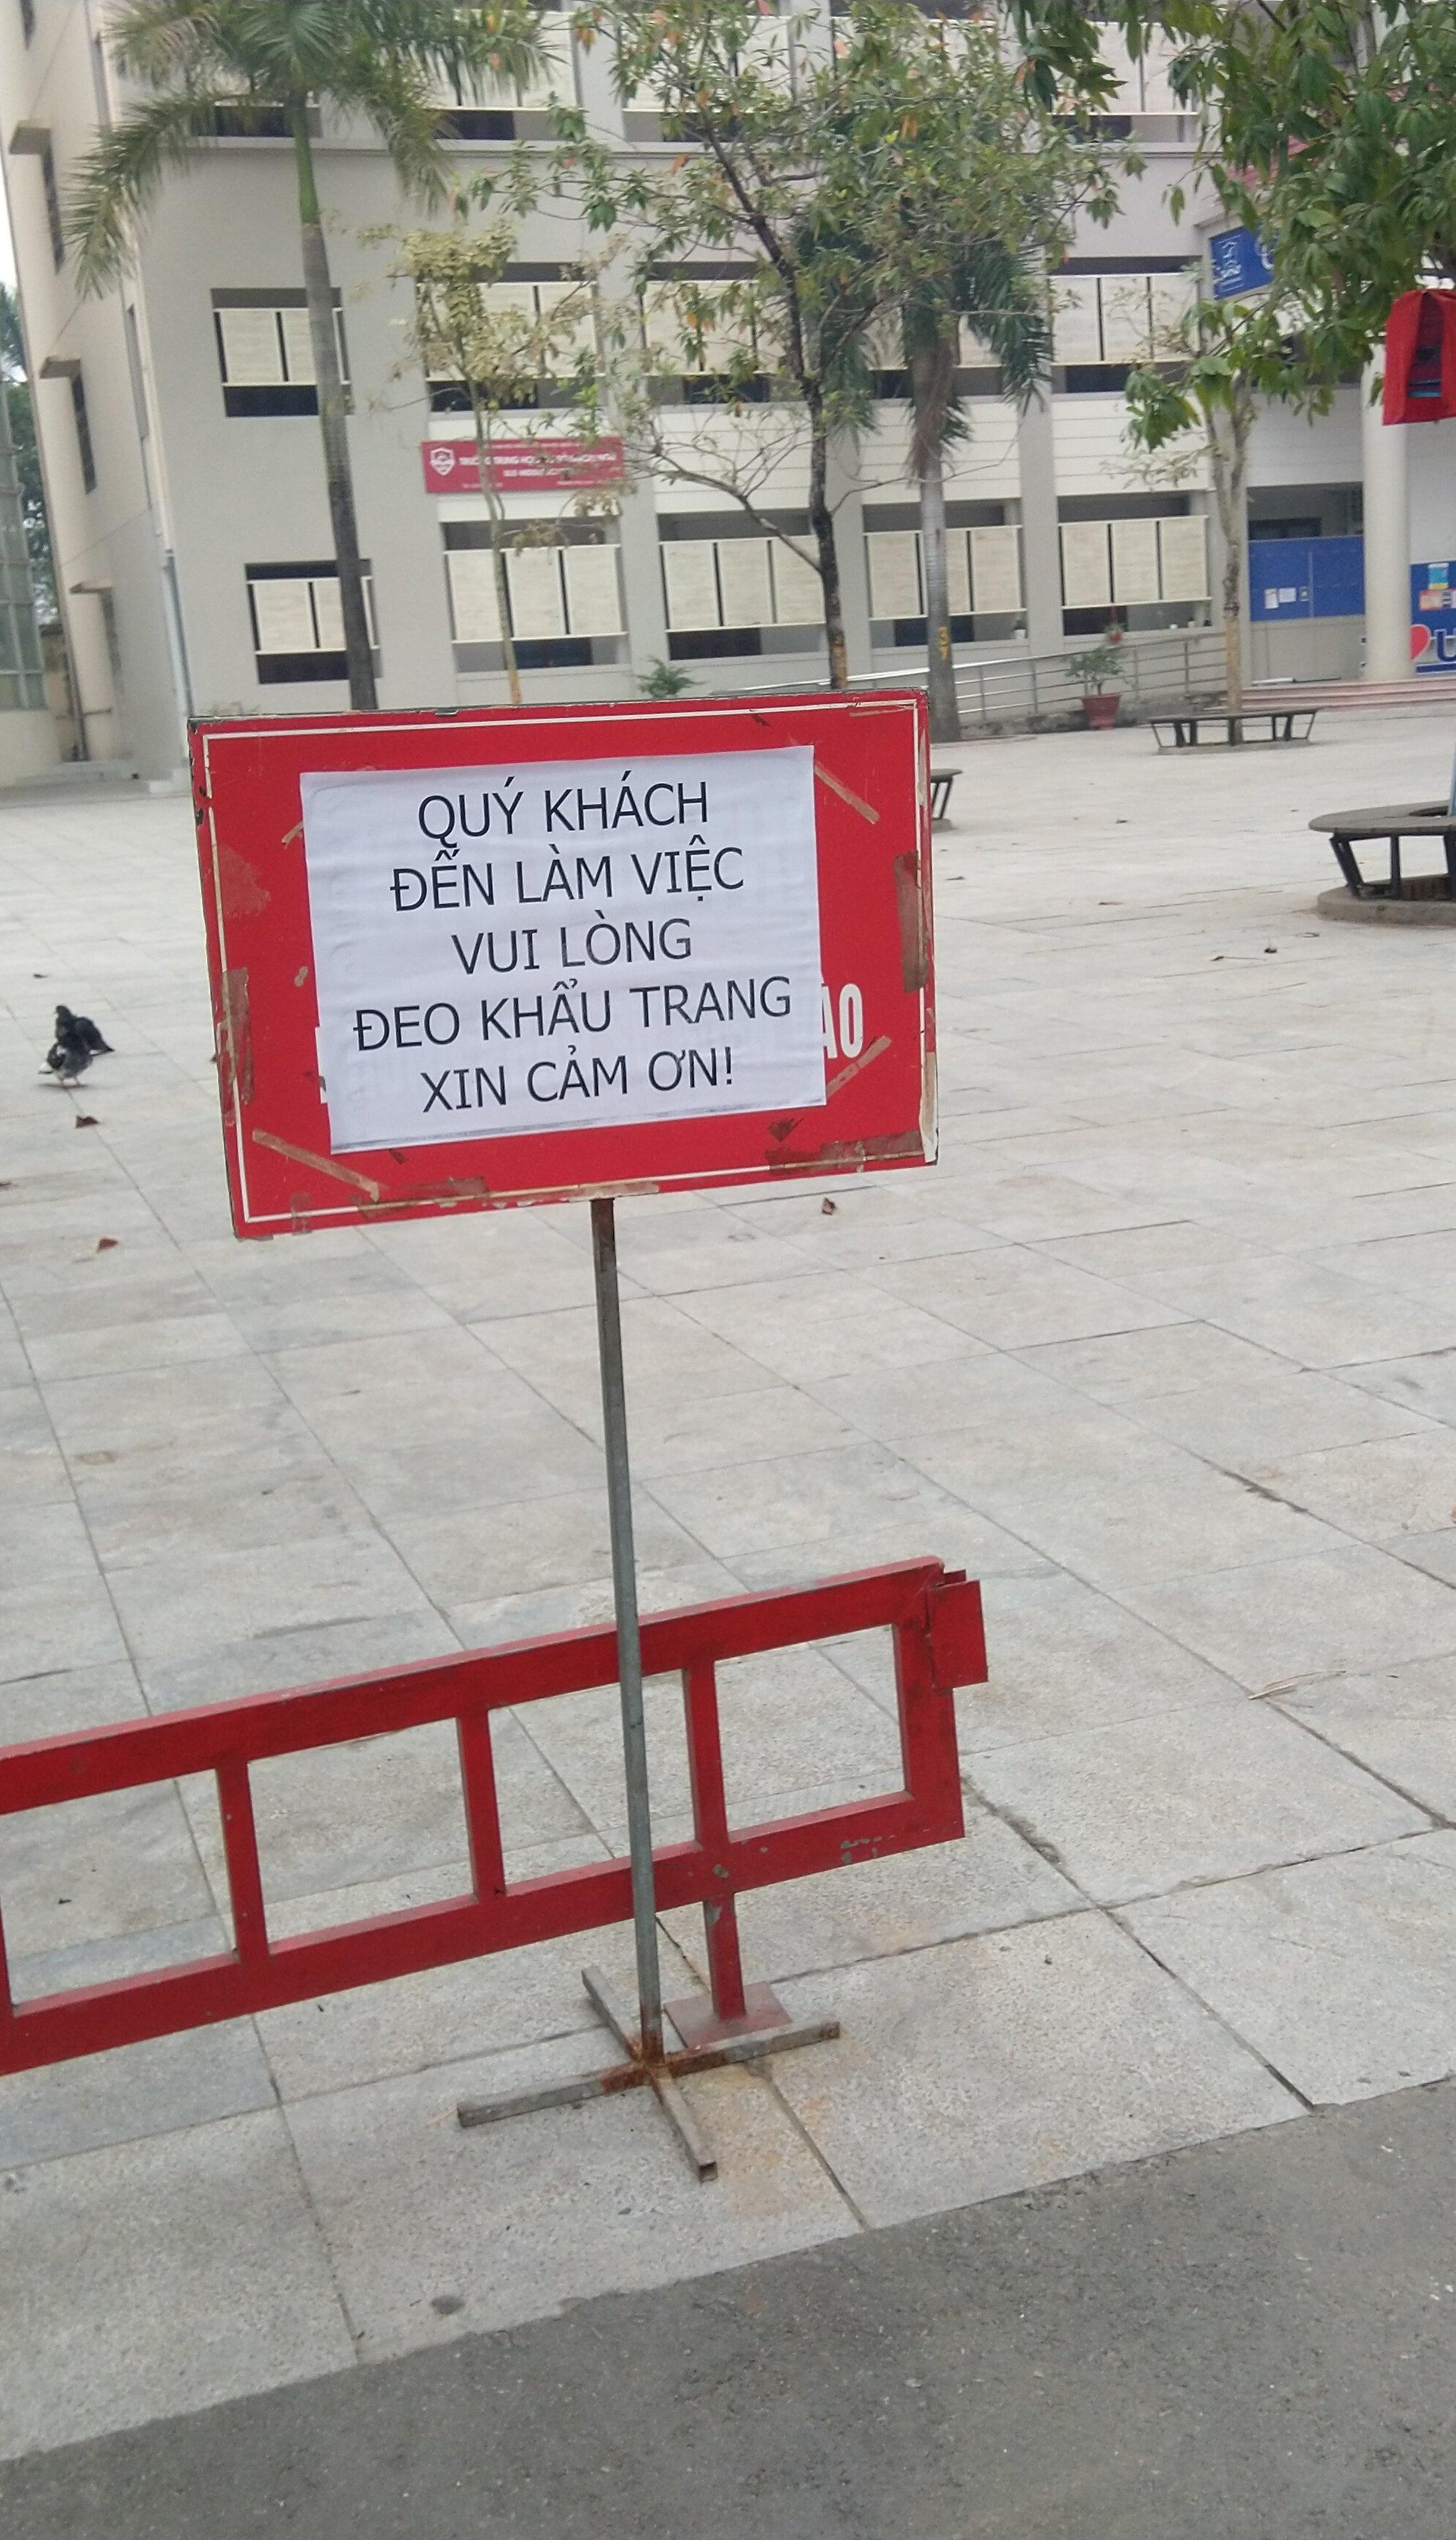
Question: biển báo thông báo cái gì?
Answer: quý khách đến làm việc vui lòng đeo khẩu trang xin cảm ơn